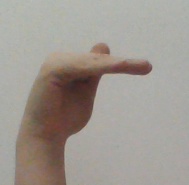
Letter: khaa